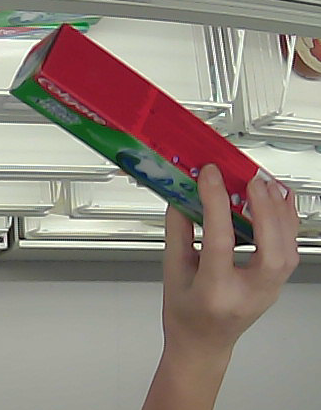
Product: colgate_toothpaste